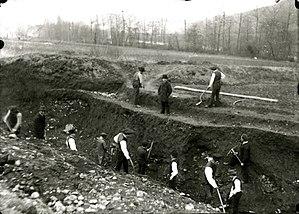
La villa romaine de Chiragan était une villa romaine qui se trouvait sur la commune française de Martres-Tolosane, dans le département de la Haute-Garonne. Elle fut occupée jusqu'à la fin de l'Empire romain et son caractère exceptionnel est lié aux riches marbres exhumés lors des fouilles successives qui s'y sont succédé, depuis les premières découvertes au XVIIᵉ siècle et surtout depuis les fouilles menées par Alexandre Du Mège de 1826 à 1830.